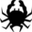
Label: cra